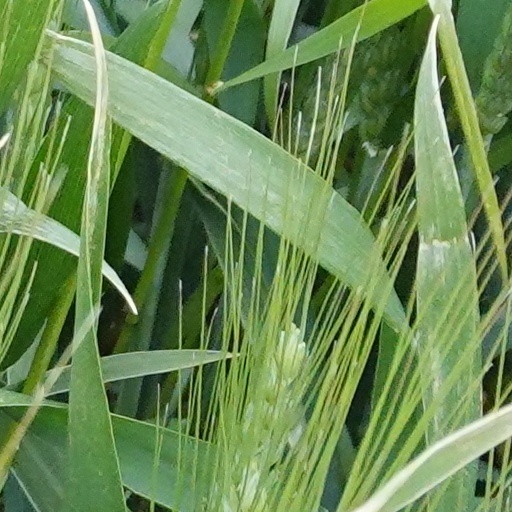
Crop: wheat